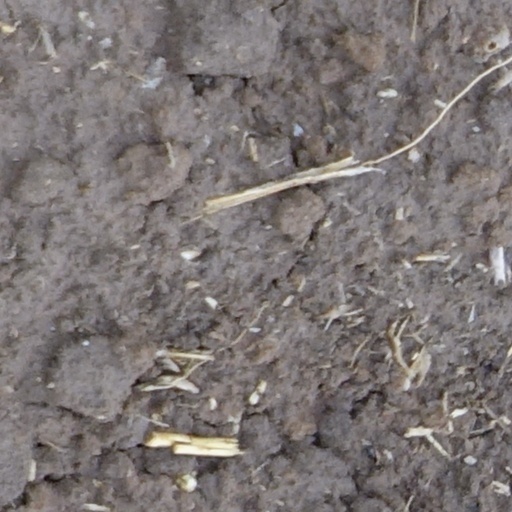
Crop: wheat